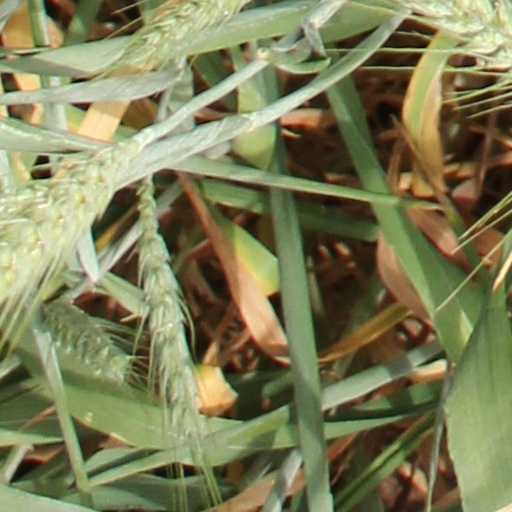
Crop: wheat